Chascomús railway station (1865)

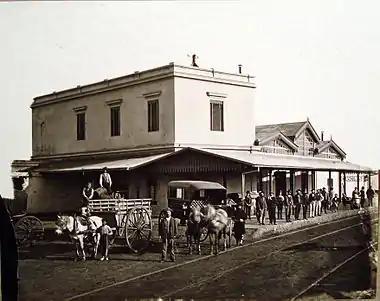
The station in 1875

On March 7, 1864, works began where the Constitución railway station is placed nowadays. By December 1865 the railway had reached Chascomús (113 km).